Martin O'Malley

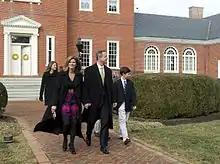
The O'Malley family outside of the Government House (Governor's Mansion) on State Circle in Annapolis in 2011

After the end of his presidential campaign, there was speculation that O'Malley was a possible choice for United States Secretary of Homeland Security, should Hillary Clinton be elected president. This speculation was rendered moot as Donald Trump was instead elected, eventually choosing John F. Kelly.